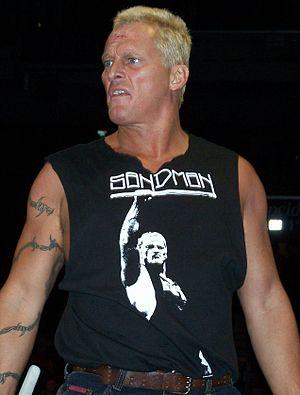
James « Jim » Fullington, né le 16 juin 1963 à Sandy dans l'Utah, est un ancien catcheur américain. Il a travaillé pour l'Extreme Championship Wrestling, où il développe son statut d'« Hardcore Icon », la Total Nonstop Action Wrestling et la World Wrestling Entertainment sous le nom de Sandman et à la World Championship Wrestling sous le nom de Hardcore Hak. Il détient le record de nombre de possession du titre de champion du monde de l'ECW qu'il a remporté à cinq reprises.